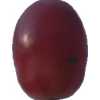
Label: pink_grape